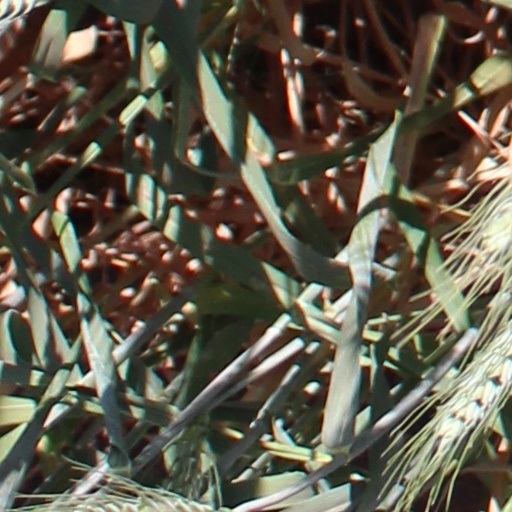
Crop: wheat